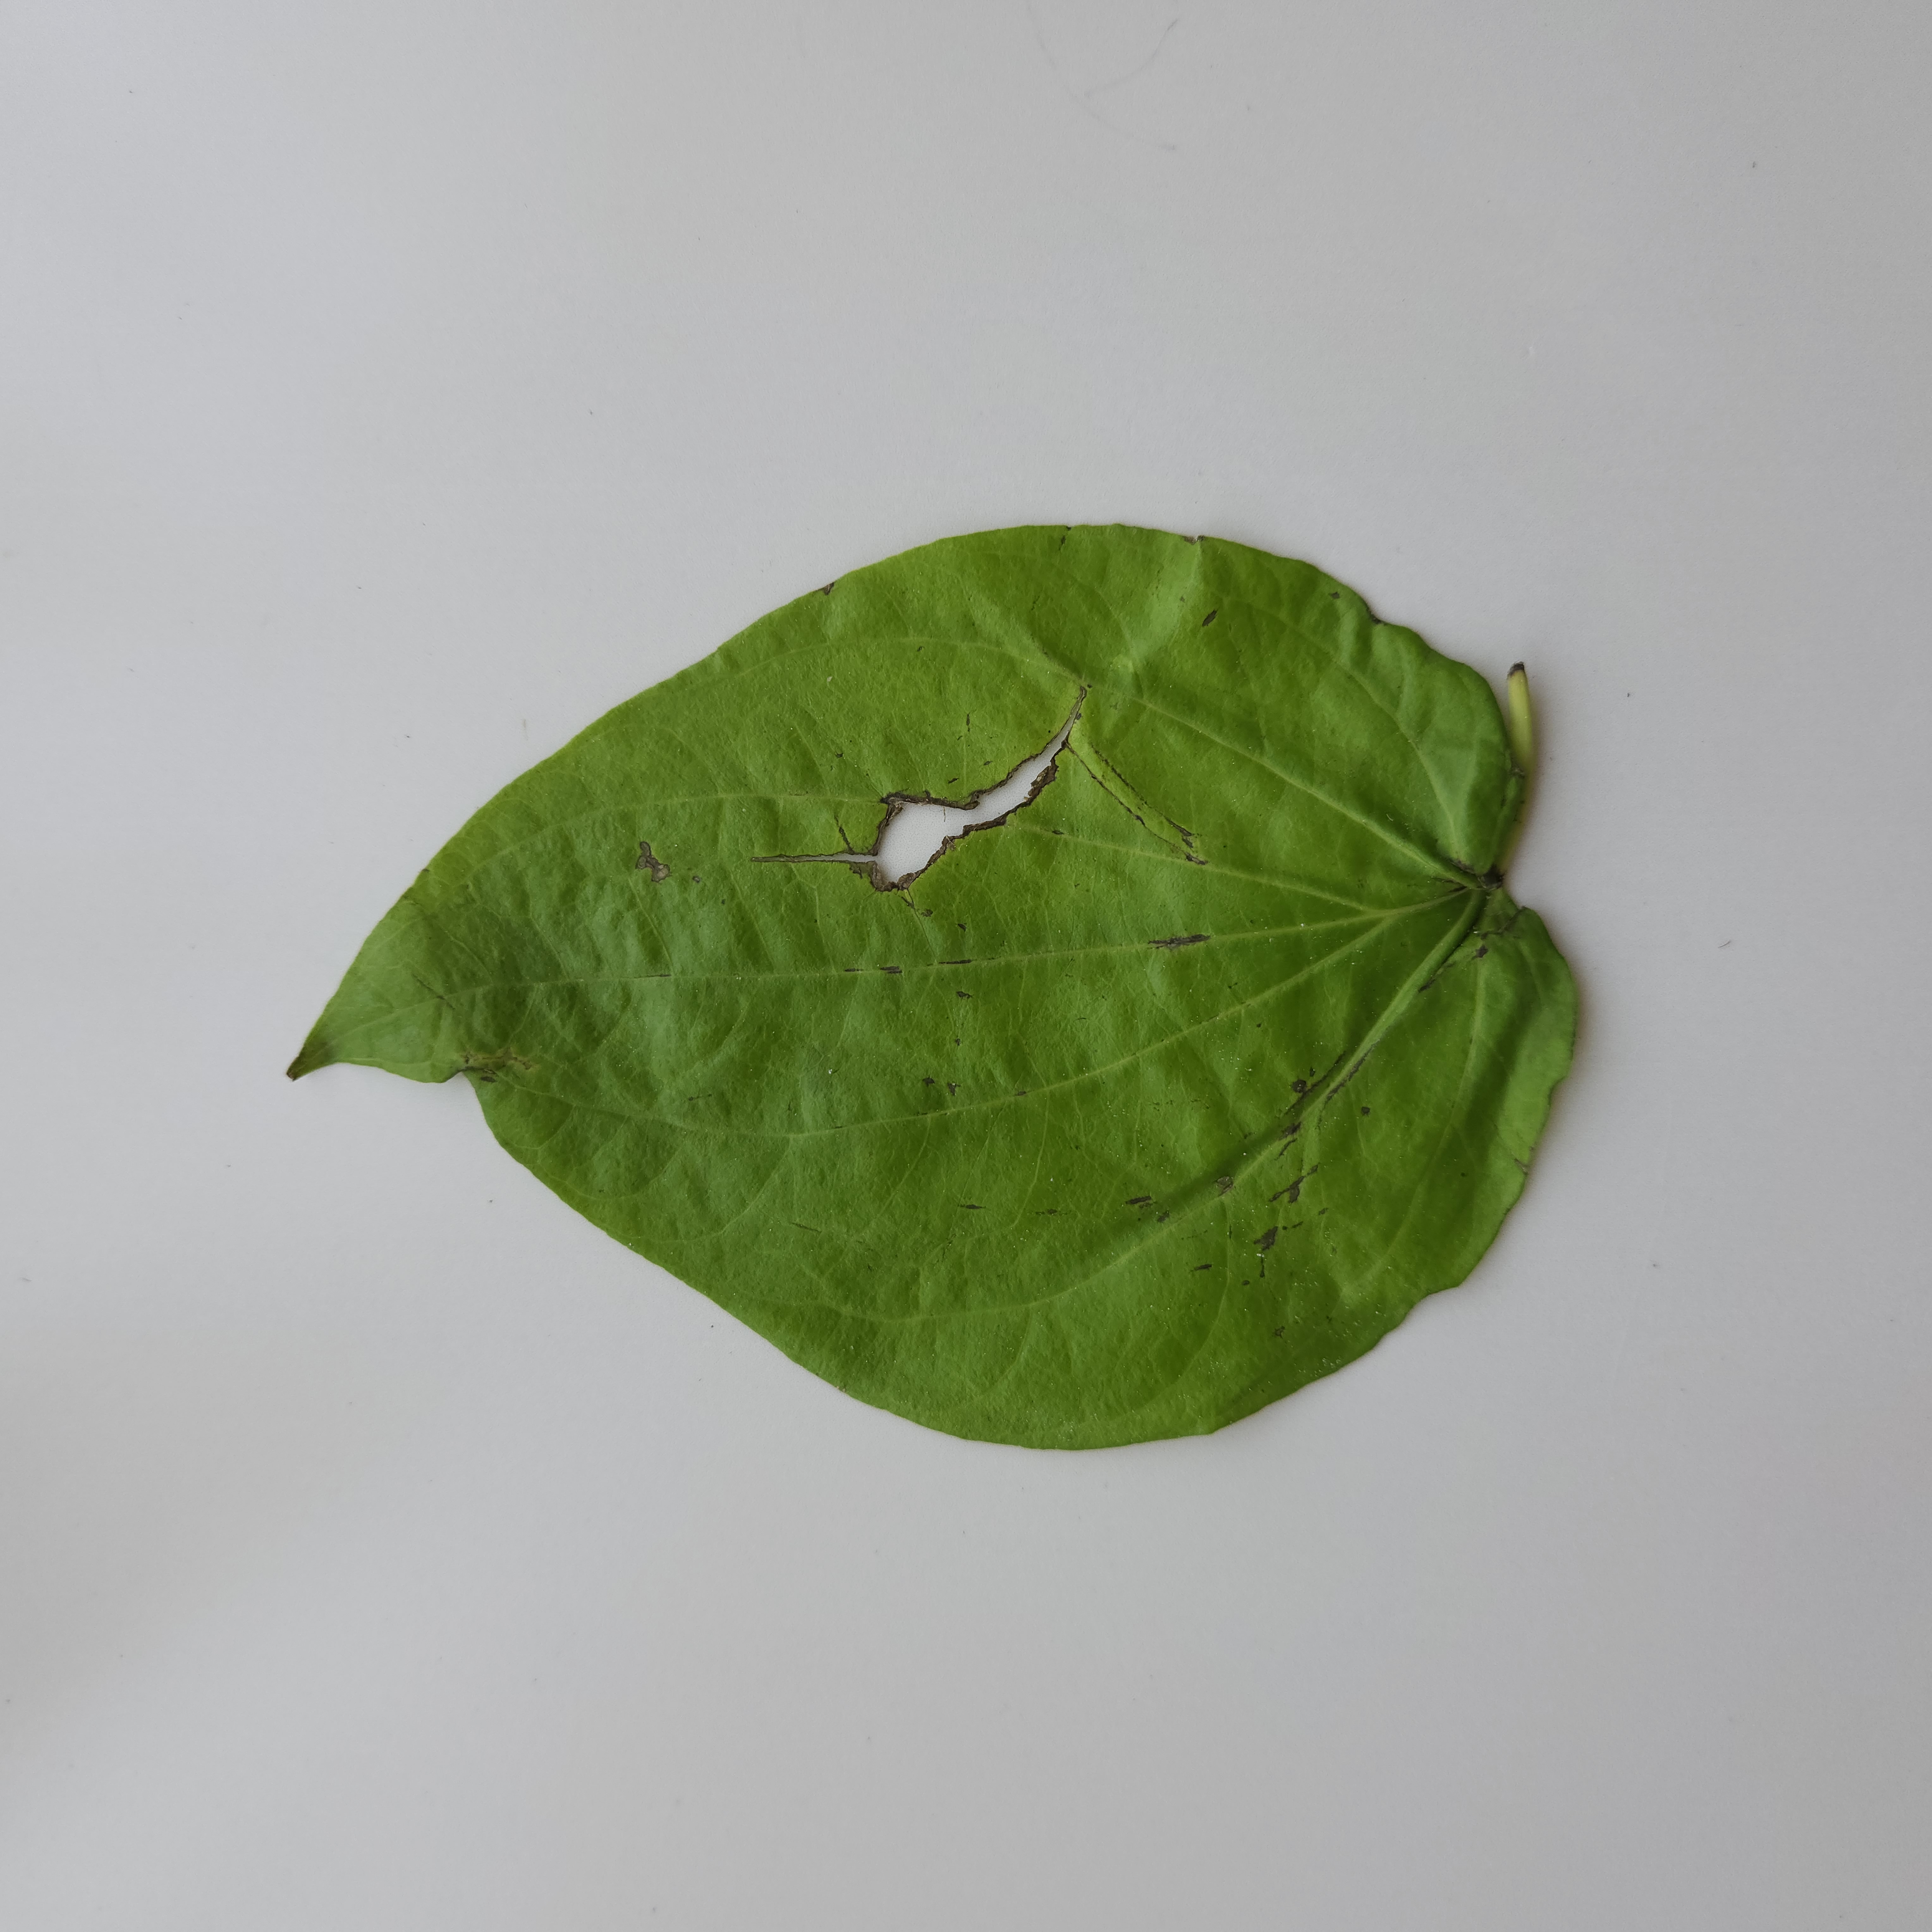
Label: Diseased